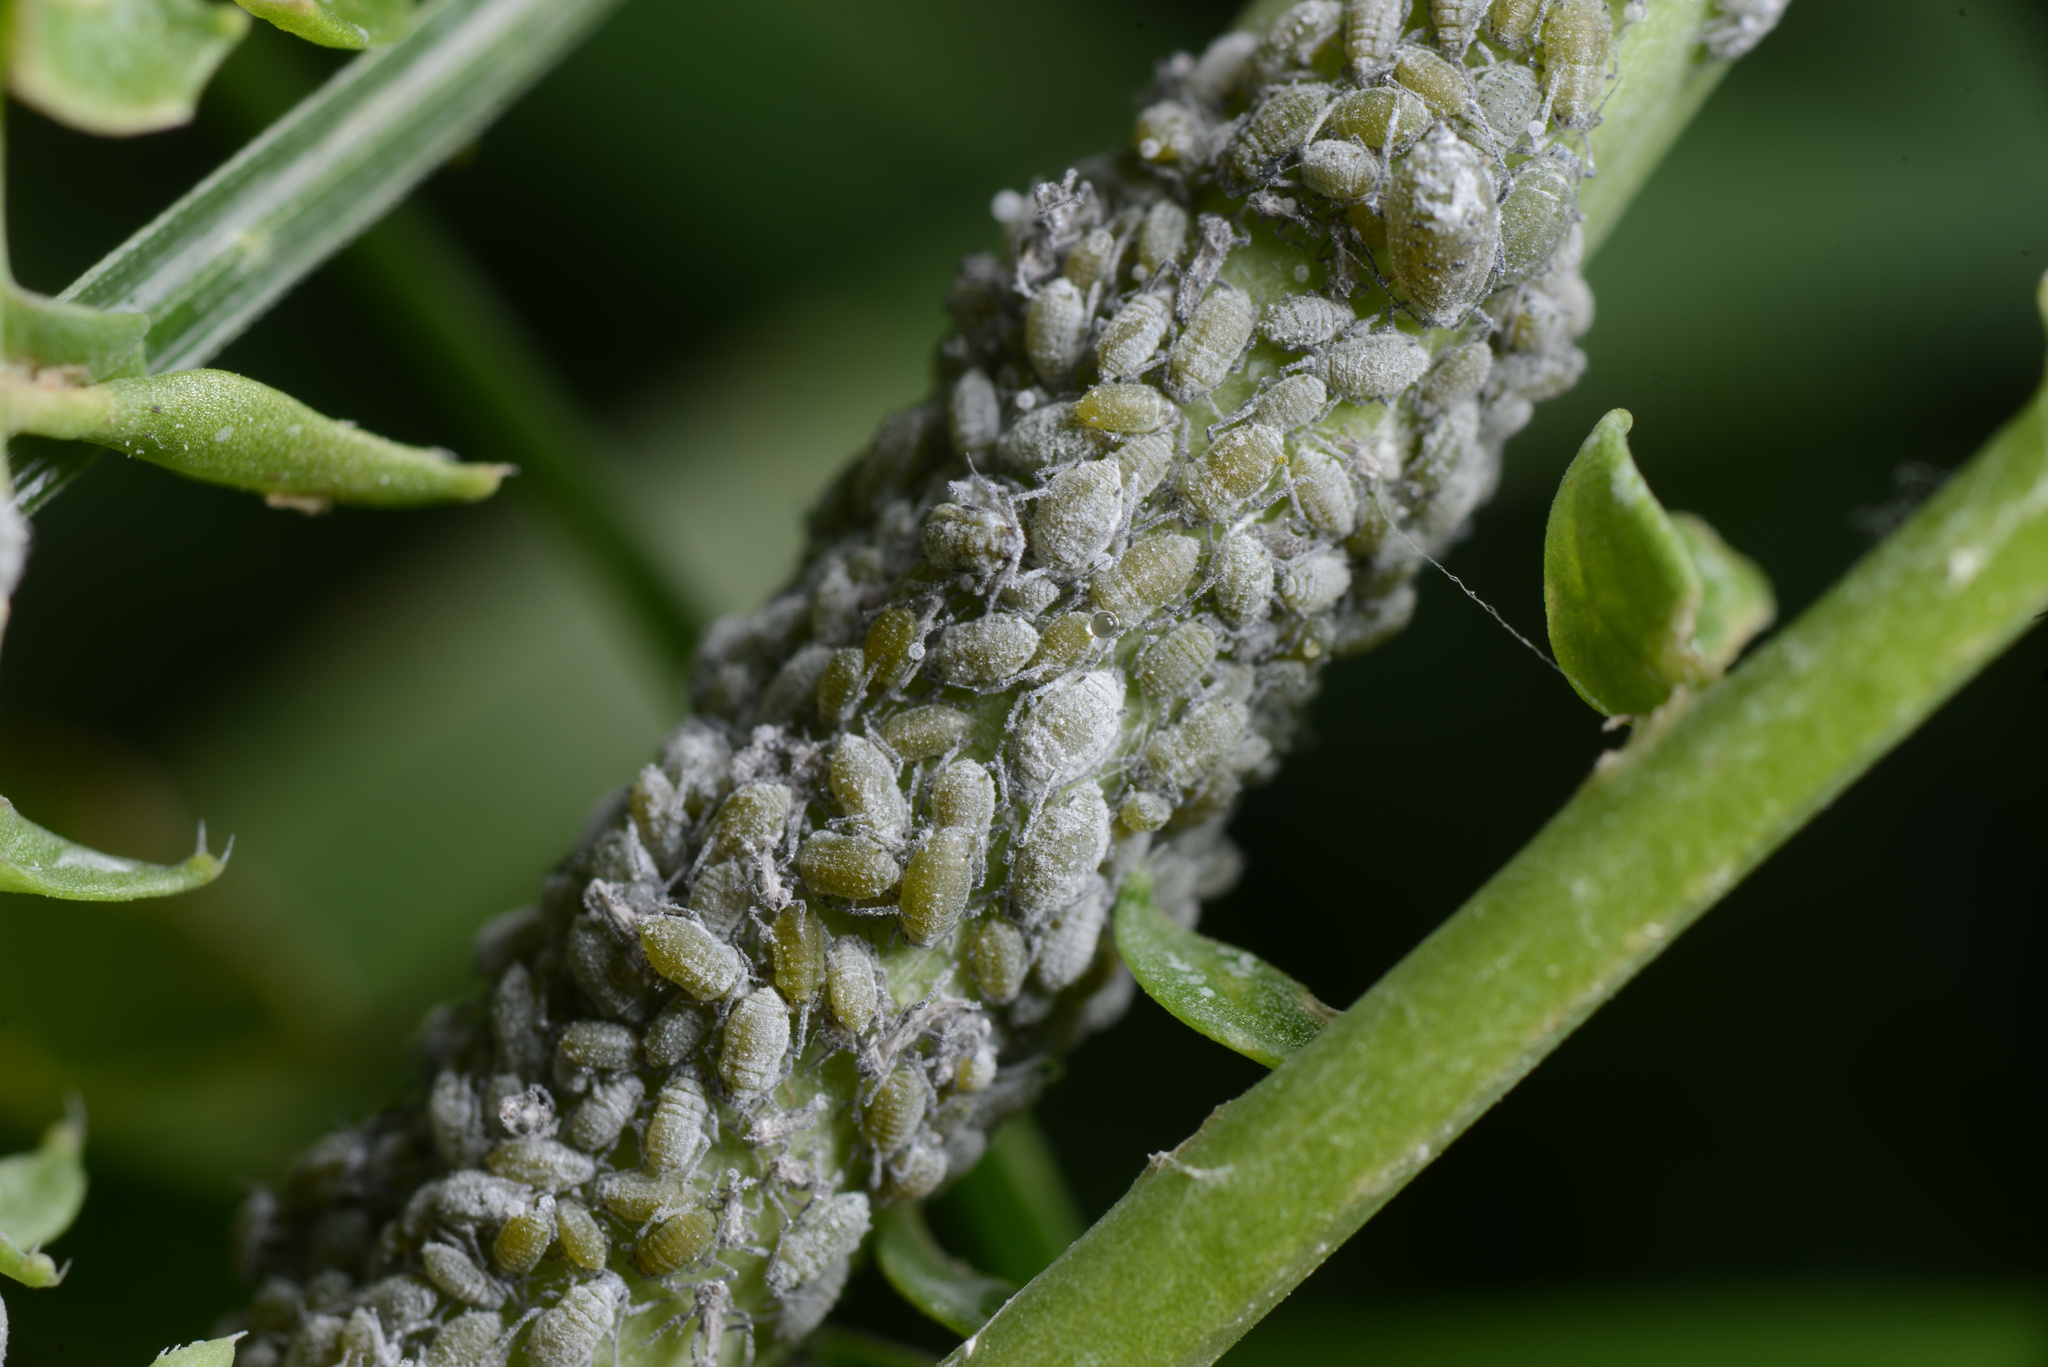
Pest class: cabbage_aphid